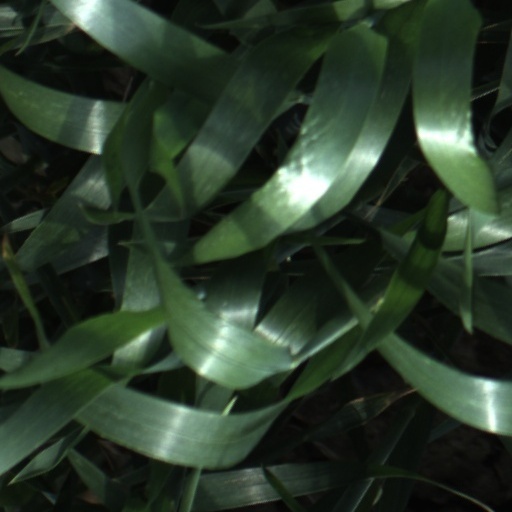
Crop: wheat